SC Westfalia Herne

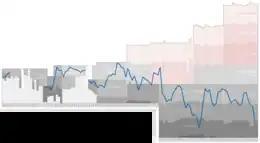
Historical chart of the club's league performance

After World War I and occupation of the Ruhr by the French in 1923, the club was dissolved, but still carried on unofficially. It was reconstituted in 1925 through fusion with "Fortuna Herne" to play as "Westfalia Fortuna Herne". The union was good for the club, which advanced to upper league play in 1930, and made it as far as the semi-finals in the national championship the next season. When German football was reorganized under the Third Reich, "Herne" was not selected for play in the first tier Gauliga Westfalen, but did manage to play their way into the premier circuit the next year. They competed at that level until the collapse of the league system at the end of World War II.